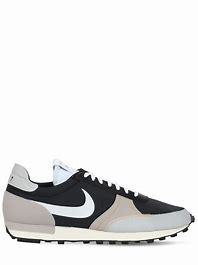
Brand: Nike
Model: Dbreak Type